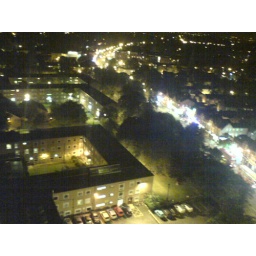
taken from floor 18 in owens park tower